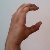
The image shows a hand gesture representing the letter 'C' in Indian Sign Language.